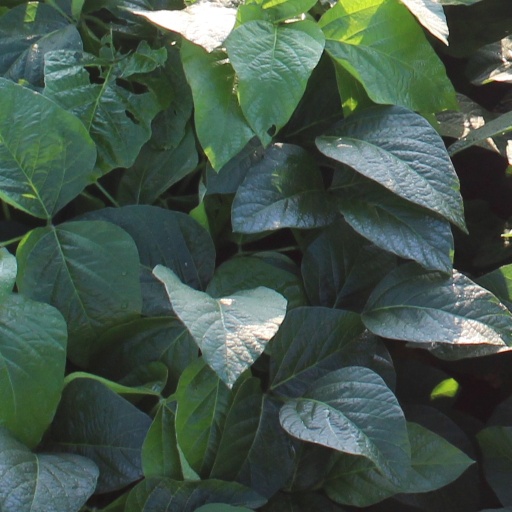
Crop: soybean